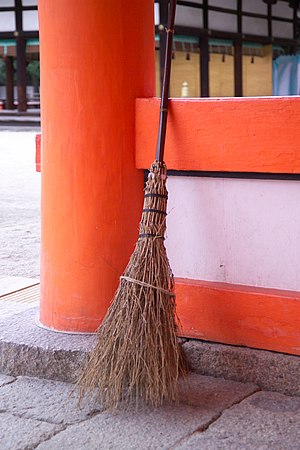
Kostebinder
Gammeldags kost fra Japan.
En kostebinder var den håndværker, der fremstillede koste, der i almindelighed var bundet af birkeris, men også gyvel har været anvendt og især i England hedelyng. Da koste på et senere tidspunkt blev bundet på samme måde som en børste på en børstebund, kunne også en børstenbinder binde koste; men principielt er der forskel på en kostebinder og en børstenbinder.